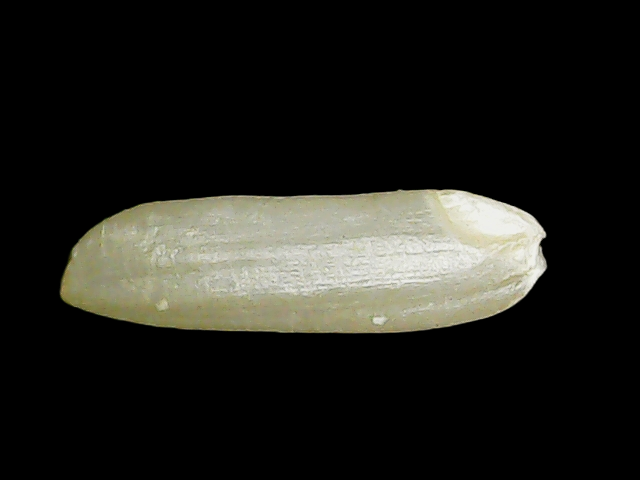
Rice variety: Binadhan26